Jacob Isaacsz. van Swanenburg

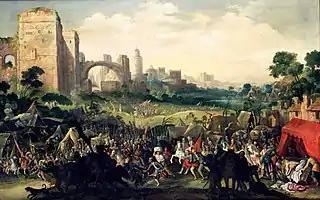
"The siege of Bethulia"

Van Swanenburg returned to his native Leiden without his family in 1615. His return may have been related to the death of his father the year before. He travelled back to Naples in 1617 to move his household permanently to Leiden. On 6 January 1618 the artist along with his wife and three surviving children arrived in Leiden. Here van Swanenburg achieved success as a painter and received commissions from local and non-local patrons.